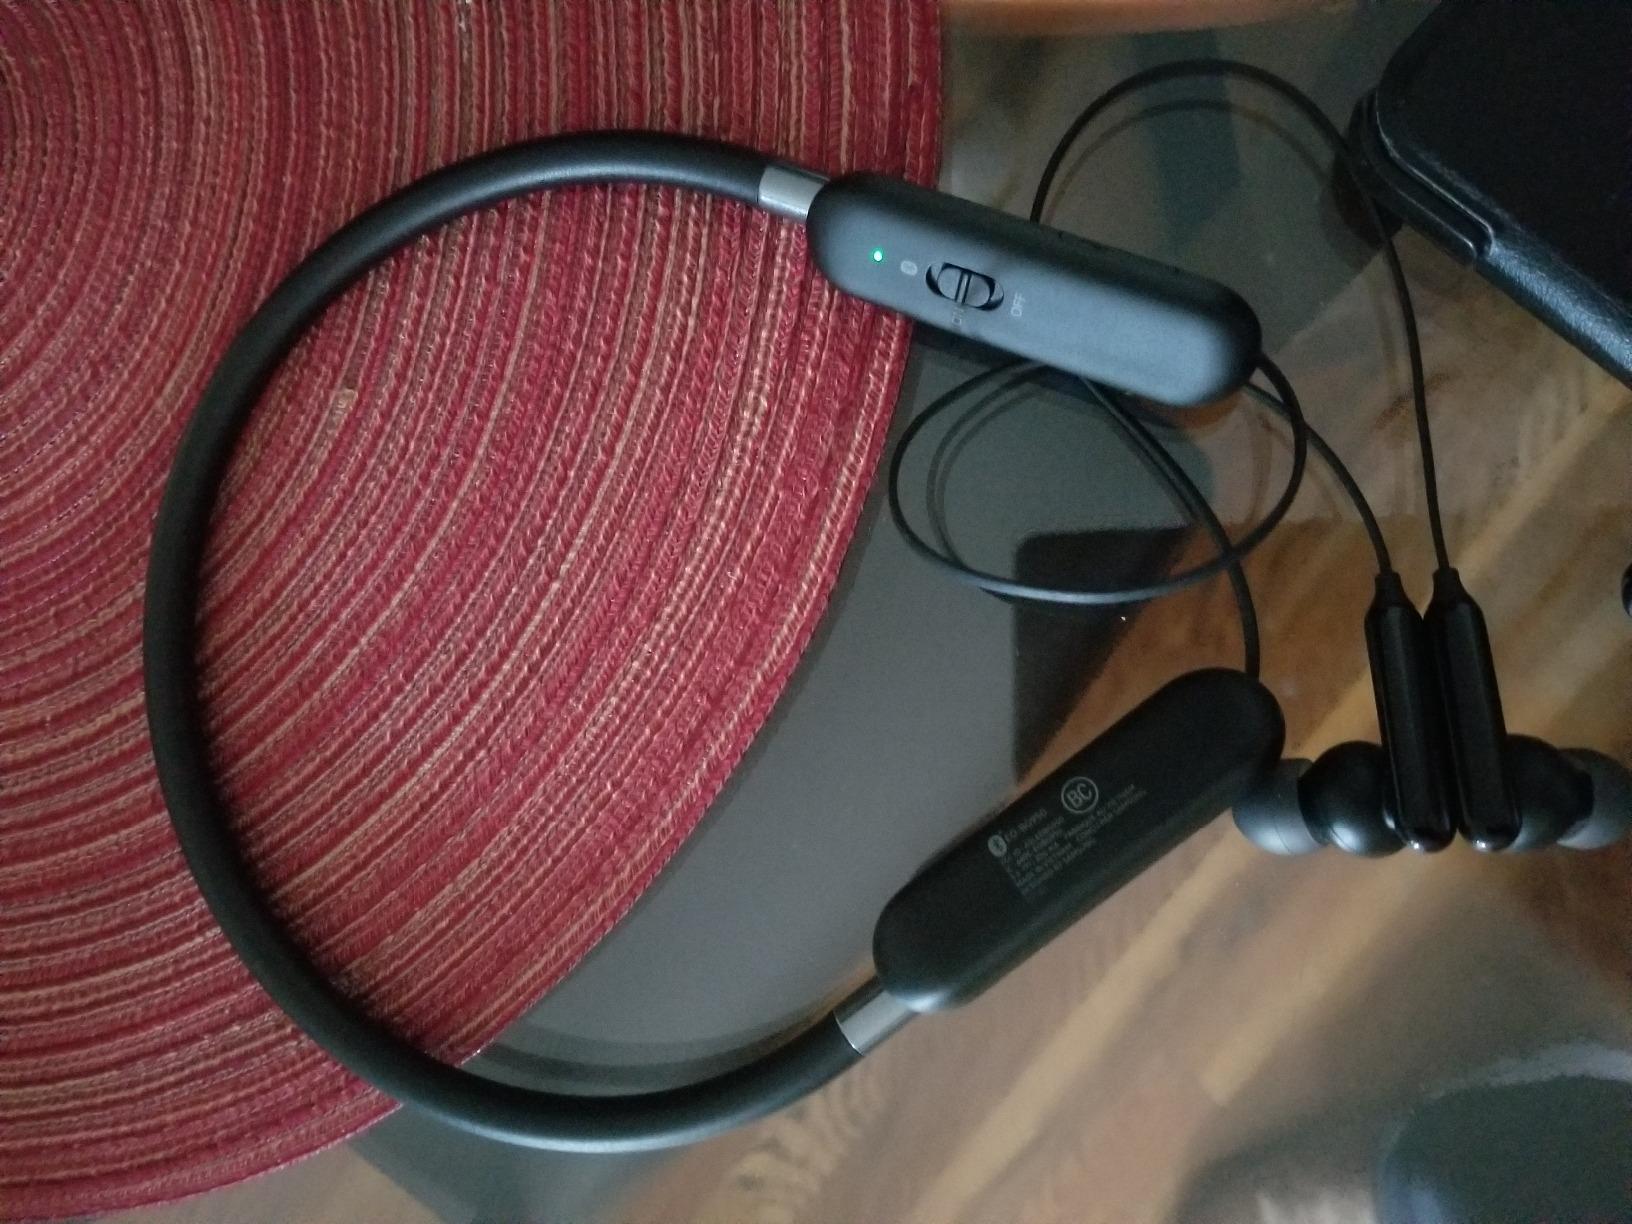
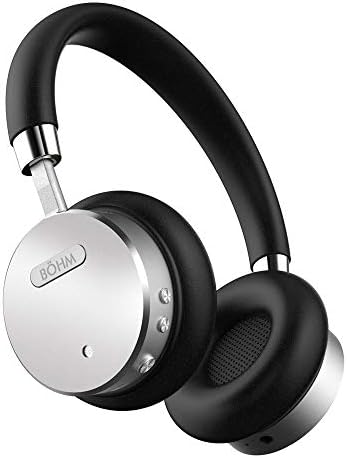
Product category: headphones
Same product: no